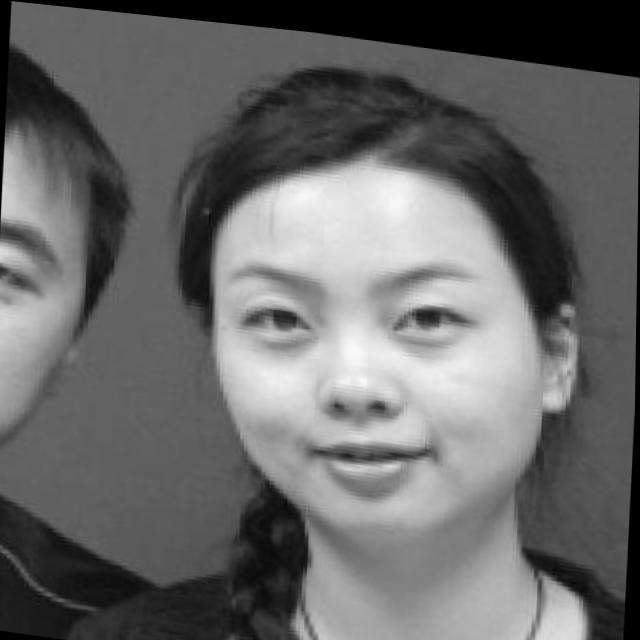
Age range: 21-44